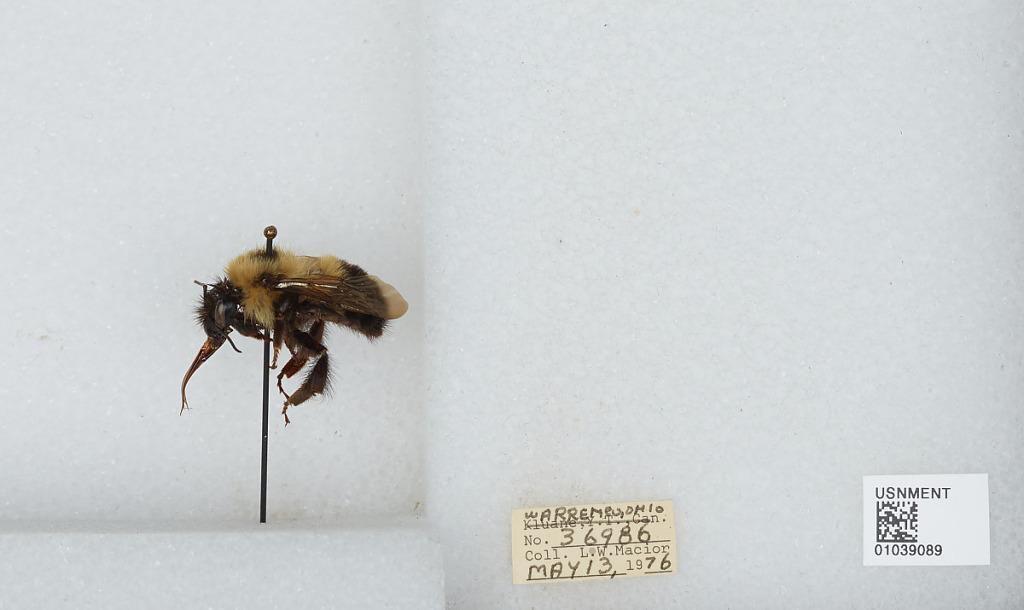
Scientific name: Bombus (Pyrobombus) vagans vagans Smith
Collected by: L. Macior
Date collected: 1976-5-13
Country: United States
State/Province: Ohio
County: Warren
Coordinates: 39.4242, -84.1856